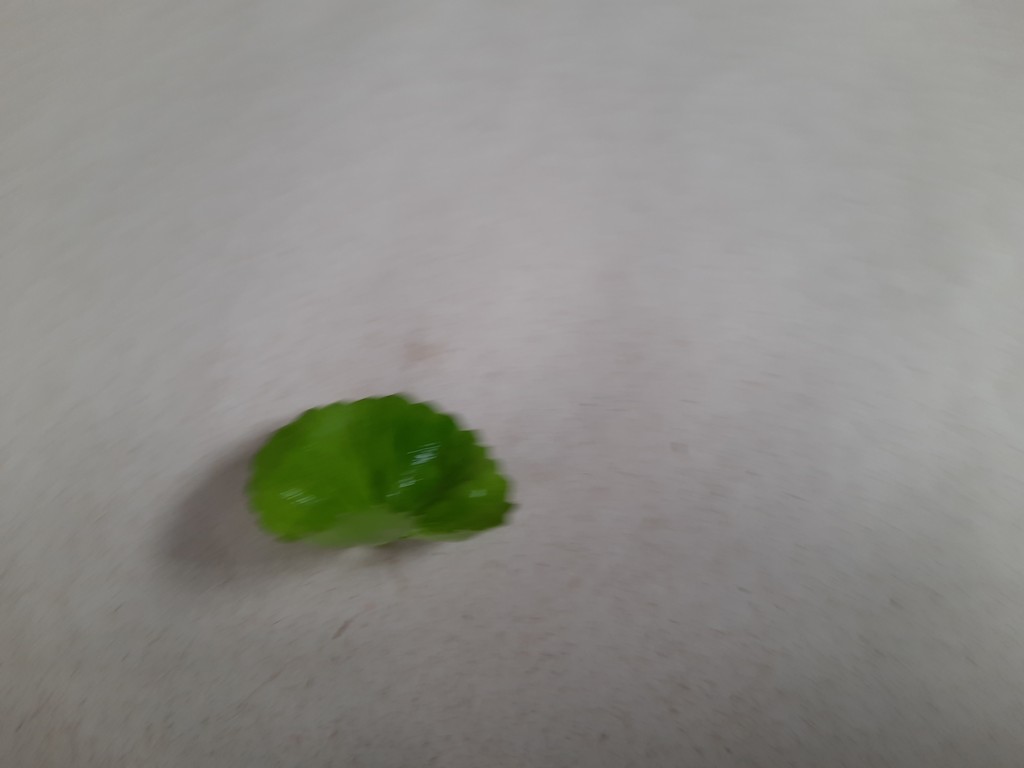
Label: Healthy